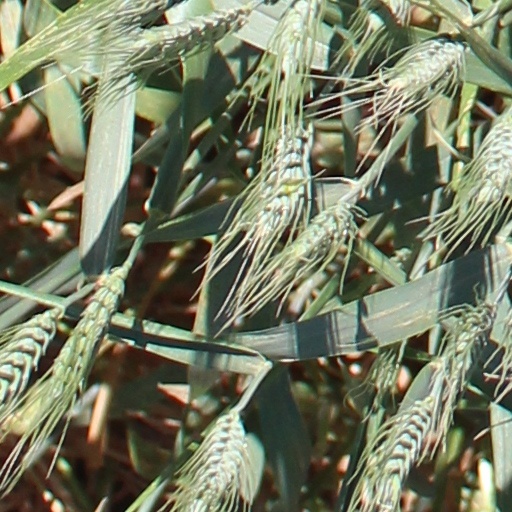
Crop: wheat